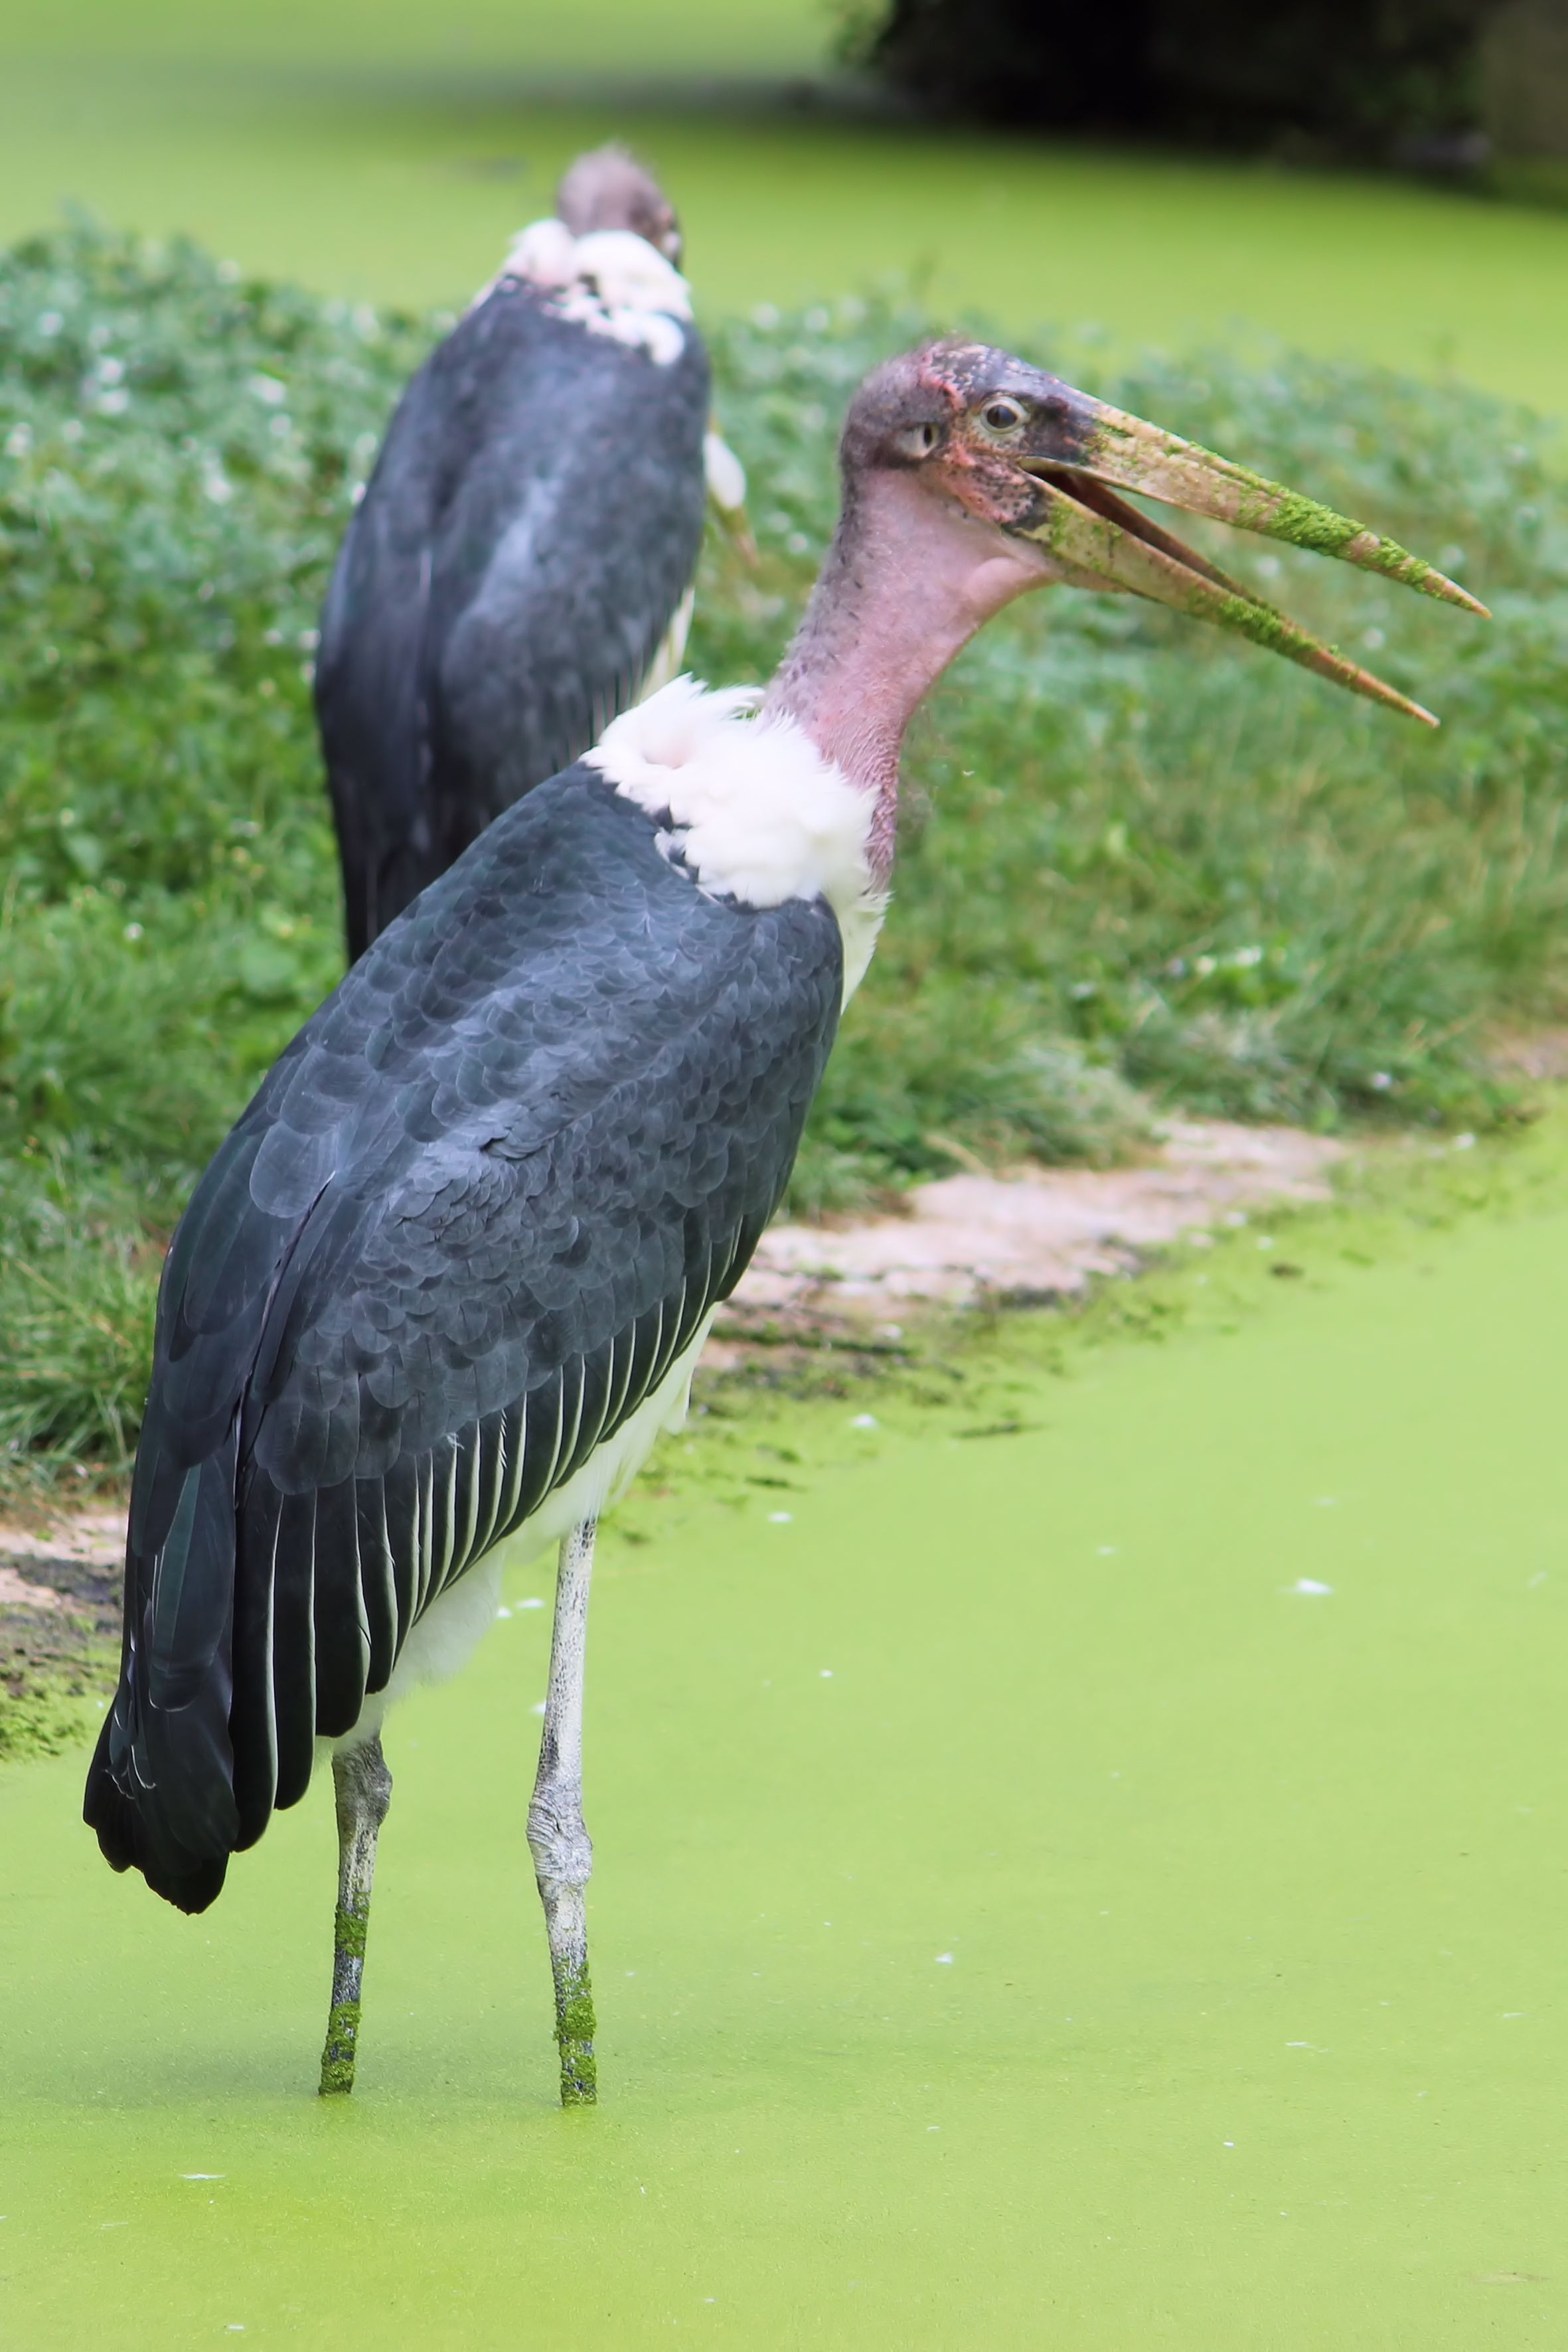
bird, wing, wildlife, zoo, beak, fauna, stork, vertebrate, berlin, heron, animal world, white stork, scavengers, marabu, ciconiiformes, marabou stork